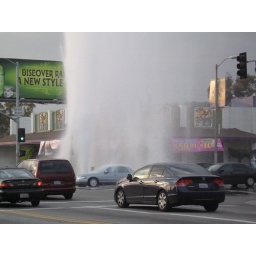
look at the silver car stuck under the deluge